Pierre et Marie Curie station

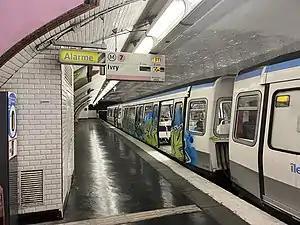

Pierre et Marie Curie is a station on the southeast branch of Line 7 of the Paris Métro. The station, located in Ivry-sur-Seine, was opened in 1946.